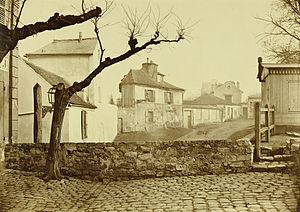
Le marché aux chevaux est un ancien marché situé à Paris. Sa localisation a changé au fil des siècles.
La rue de l'Essai est une voie située dans le quartier du Jardin-des-Plantes du 5ᵉ arrondissement de Paris.